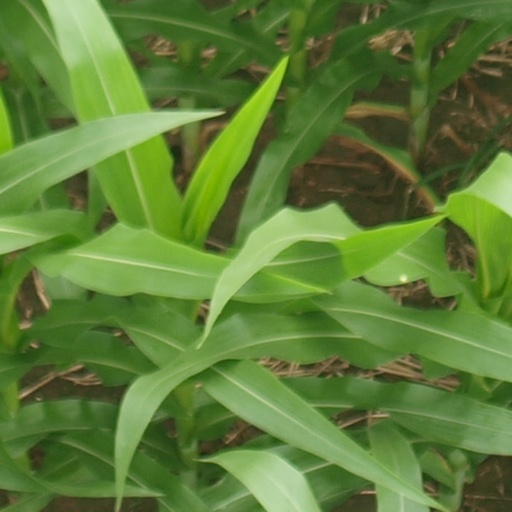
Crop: maize; corn